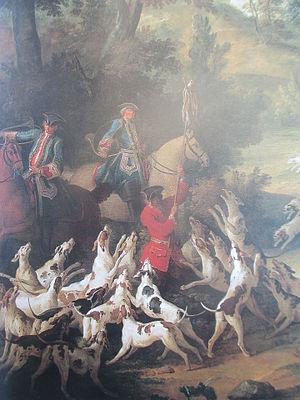
Détail du tableau de J.-B. Oudry, Le Forhu à la fin de la curée (1746), musée national du château de Fontainebleau.
La curée est un terme de chasse qui désigne une cérémonie qui suit la mise à mort de l’animal.